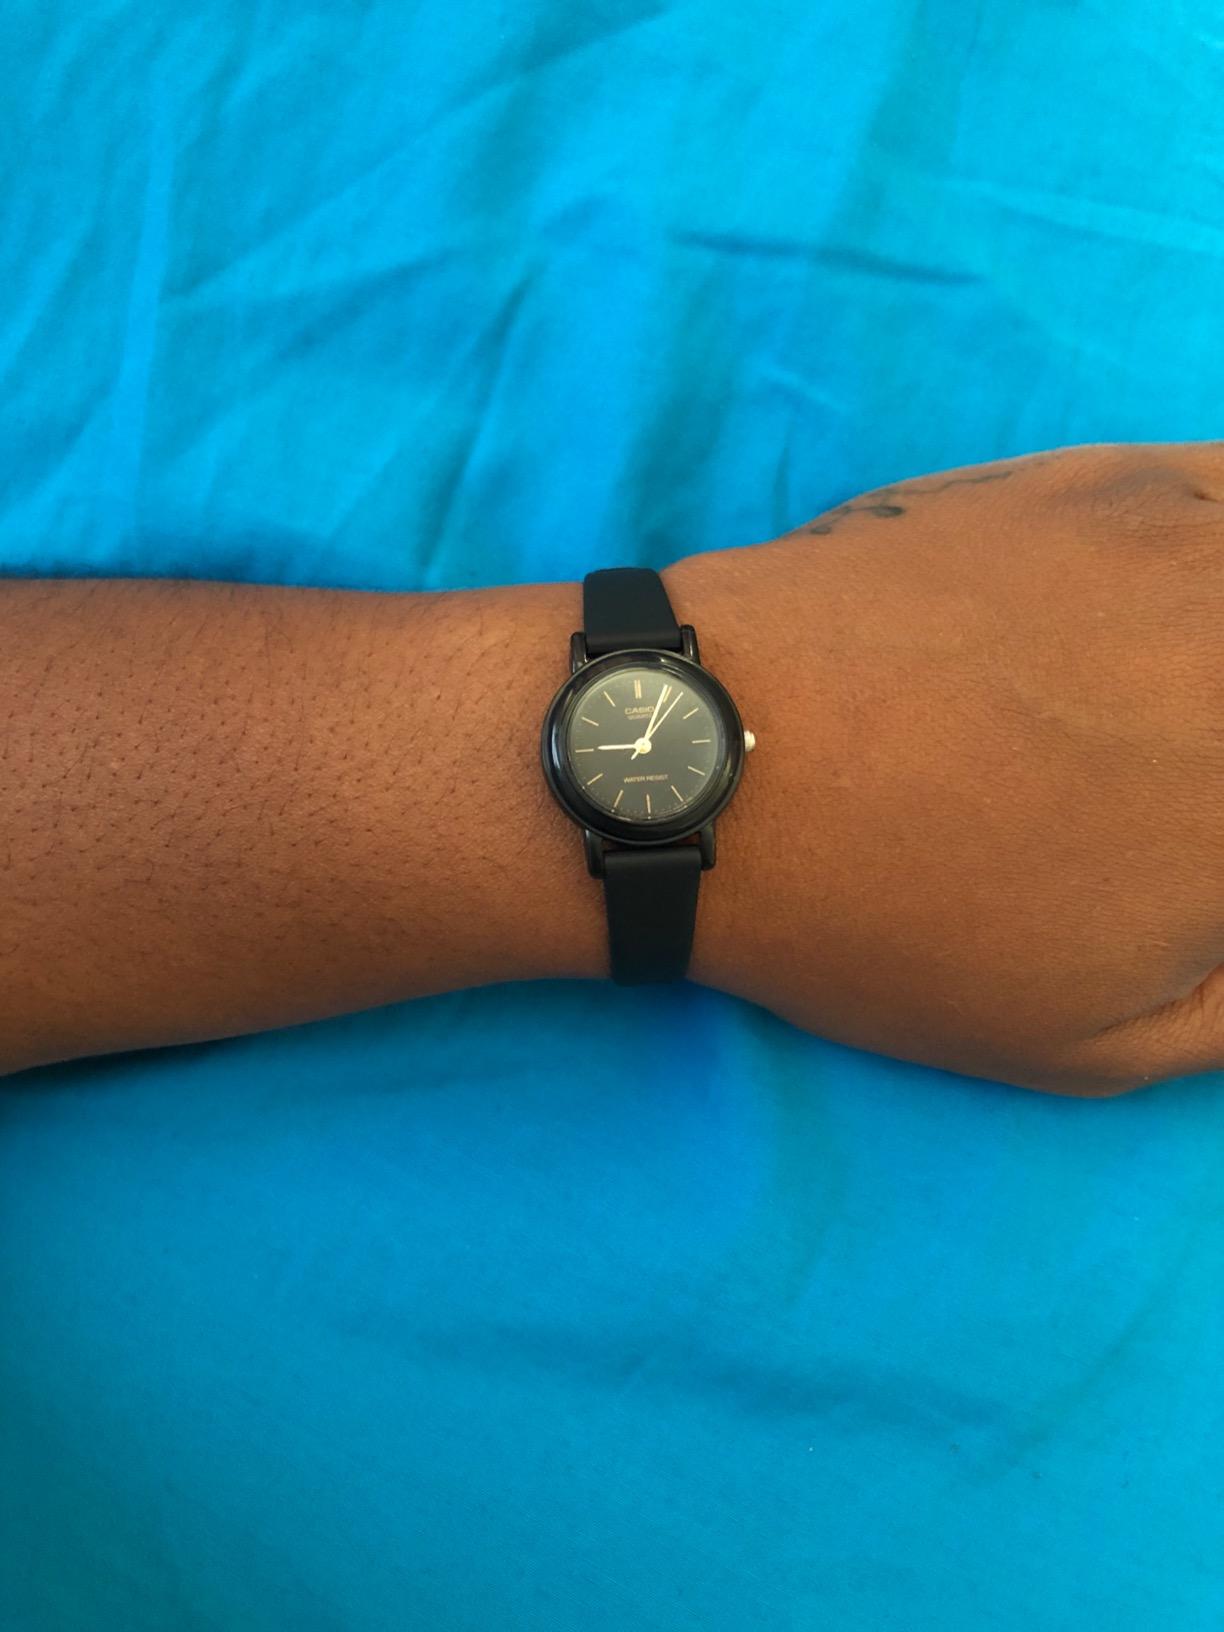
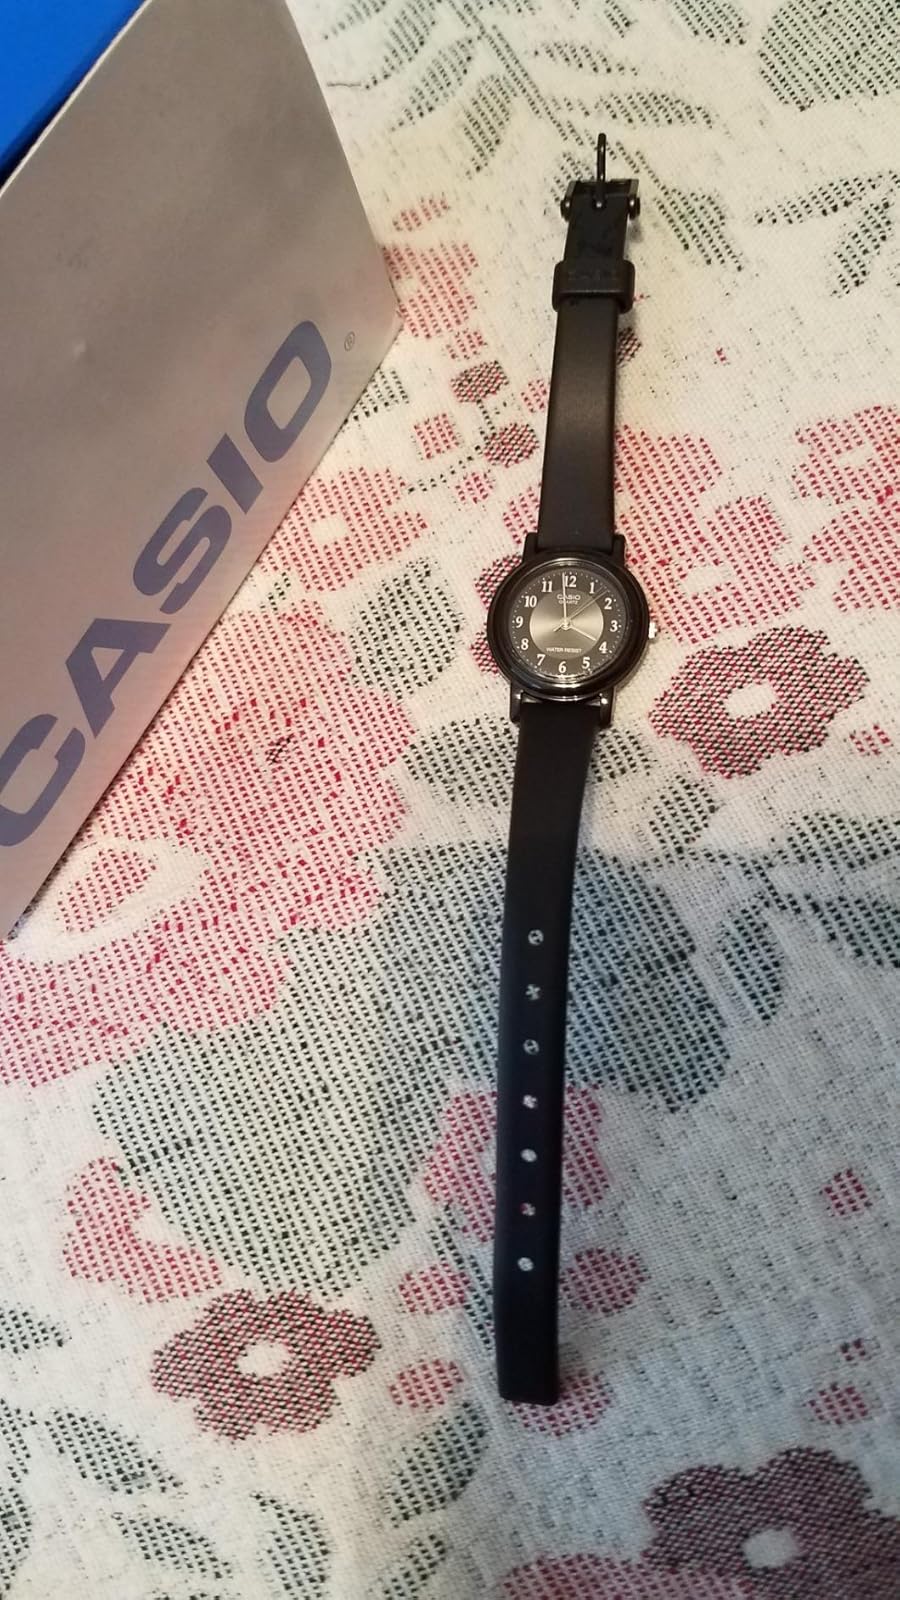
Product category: accessories_watch
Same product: no